Sir Robert Campbell, 3rd Baronet

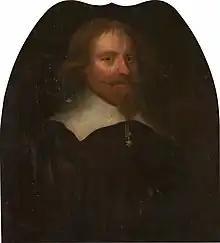
Sir Robert Campbell of Glenorchy by George Jamesone

Sir Robert Campbell, 3rd Baronet of Glenorchy (c.1575 – 17 November 1657) was a Scottish nobleman and landowner, the 9th Laird of Glenorchy and Glenfalloch.